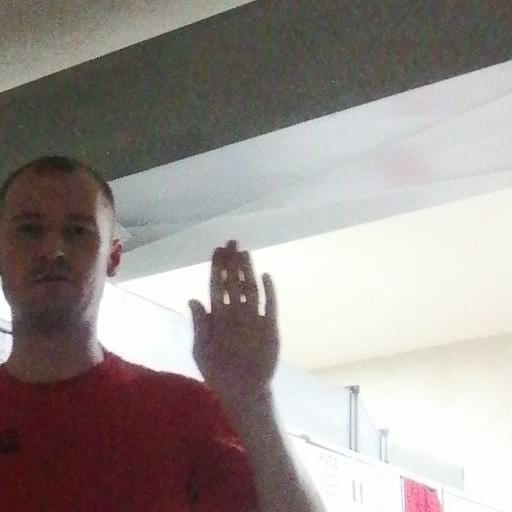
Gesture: stop